Pan Am Flight 1-10

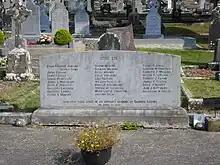
The victims of the disaster were interred in Drumcliff cemetery in Ennis, County Clare. They were buried in a communal plot with a memorial marker

The lone survivor was a Lockheed Aircraft Company employee, Mark Worst. He was Lockheed's former maintenance manager at Shannon and, when found, was taken to hospital suffering from extensive burns and abrasions. He believed his injuries happened when he was thrown through the floor of the belly baggage compartment which he thought had happened as the tail section fell off the plane. He had unfastened his safety belt when he realised the plane was going to crash, yet other passengers seemed quite calm. He later said that ""I was a little dazed but I was able to get up and walk away"" though worse off than he thought. The wife of the survivor had been waiting at the airport for him to arrive and saw a person staggering away from the burning wreckage. She accompanied Pan Am officials to the crash site to help, not knowing the person she saw was her husband and only survivor.